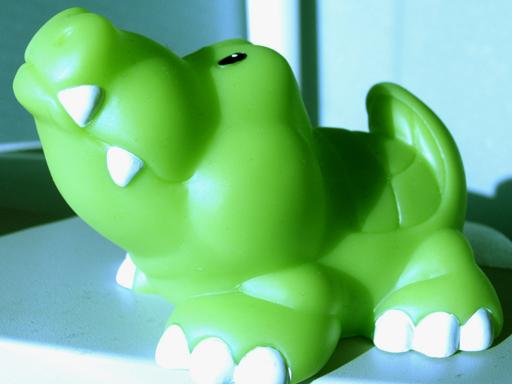
Material: plastic